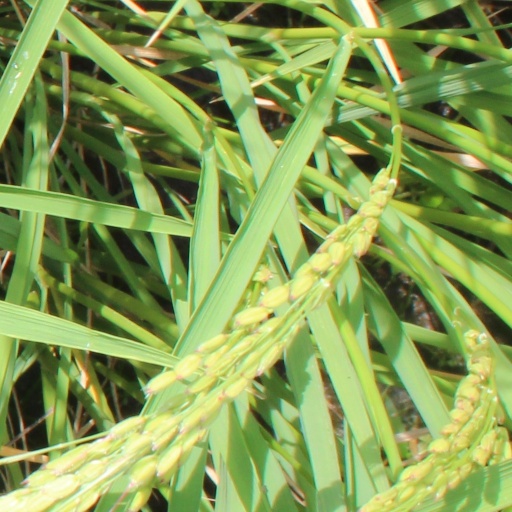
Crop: rice